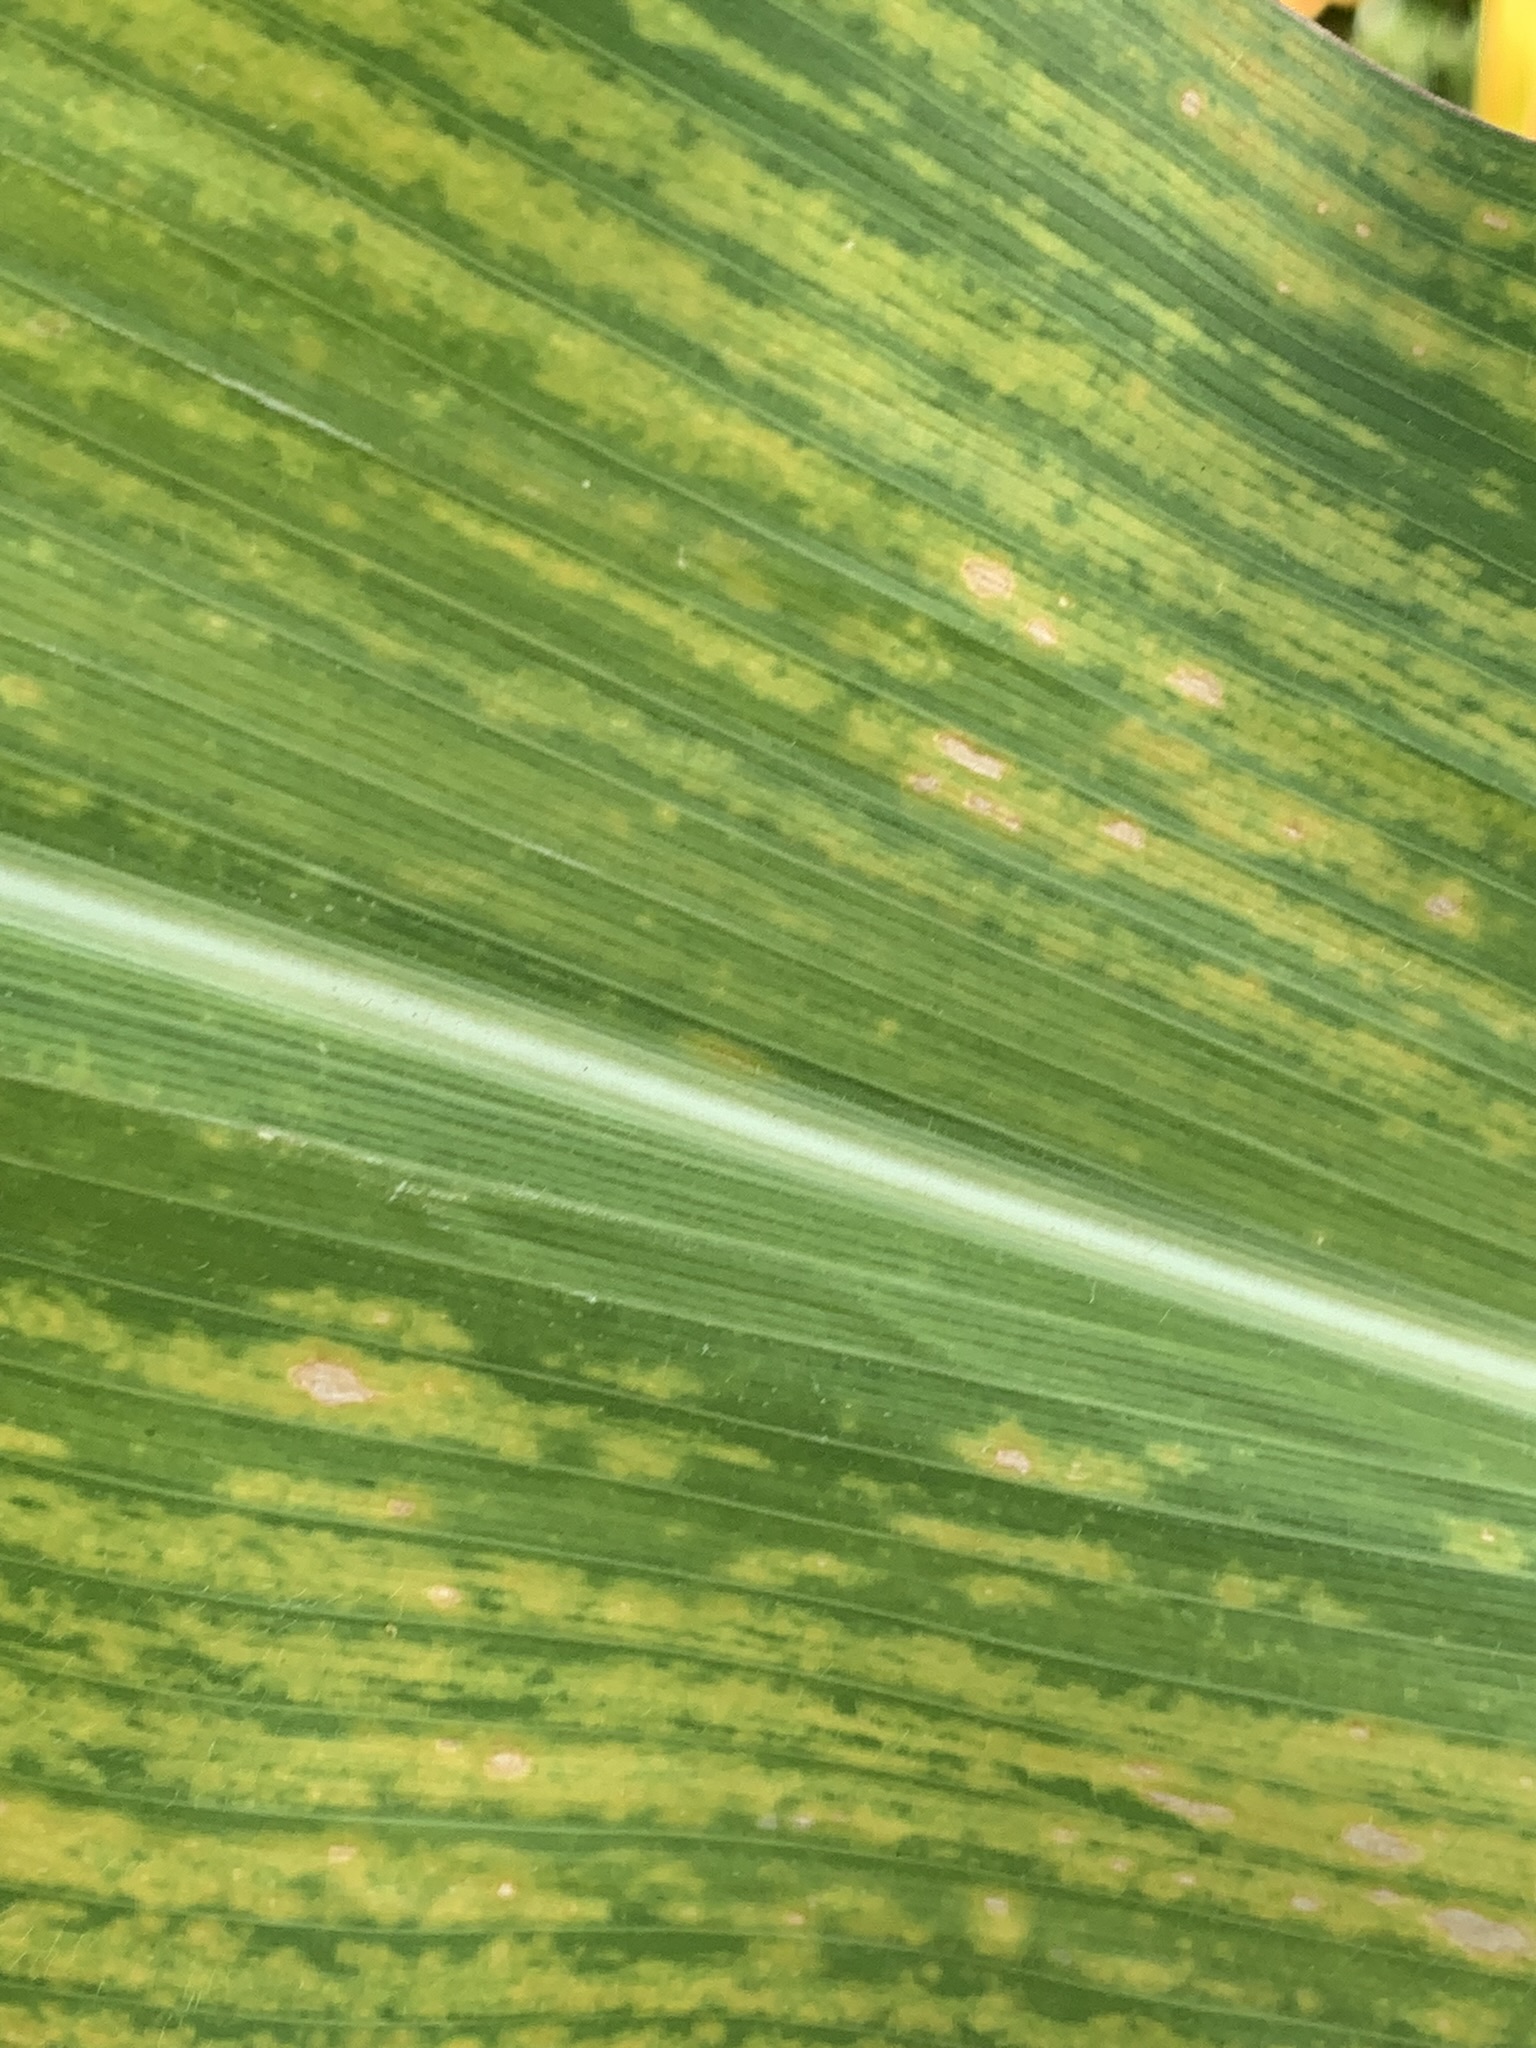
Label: MSV